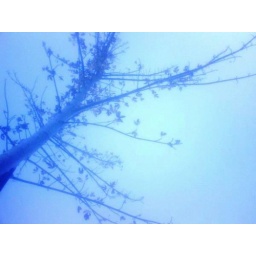
A foggy, blue, morning and a young tree budding, stretching across the sky in the perfect pose for me.